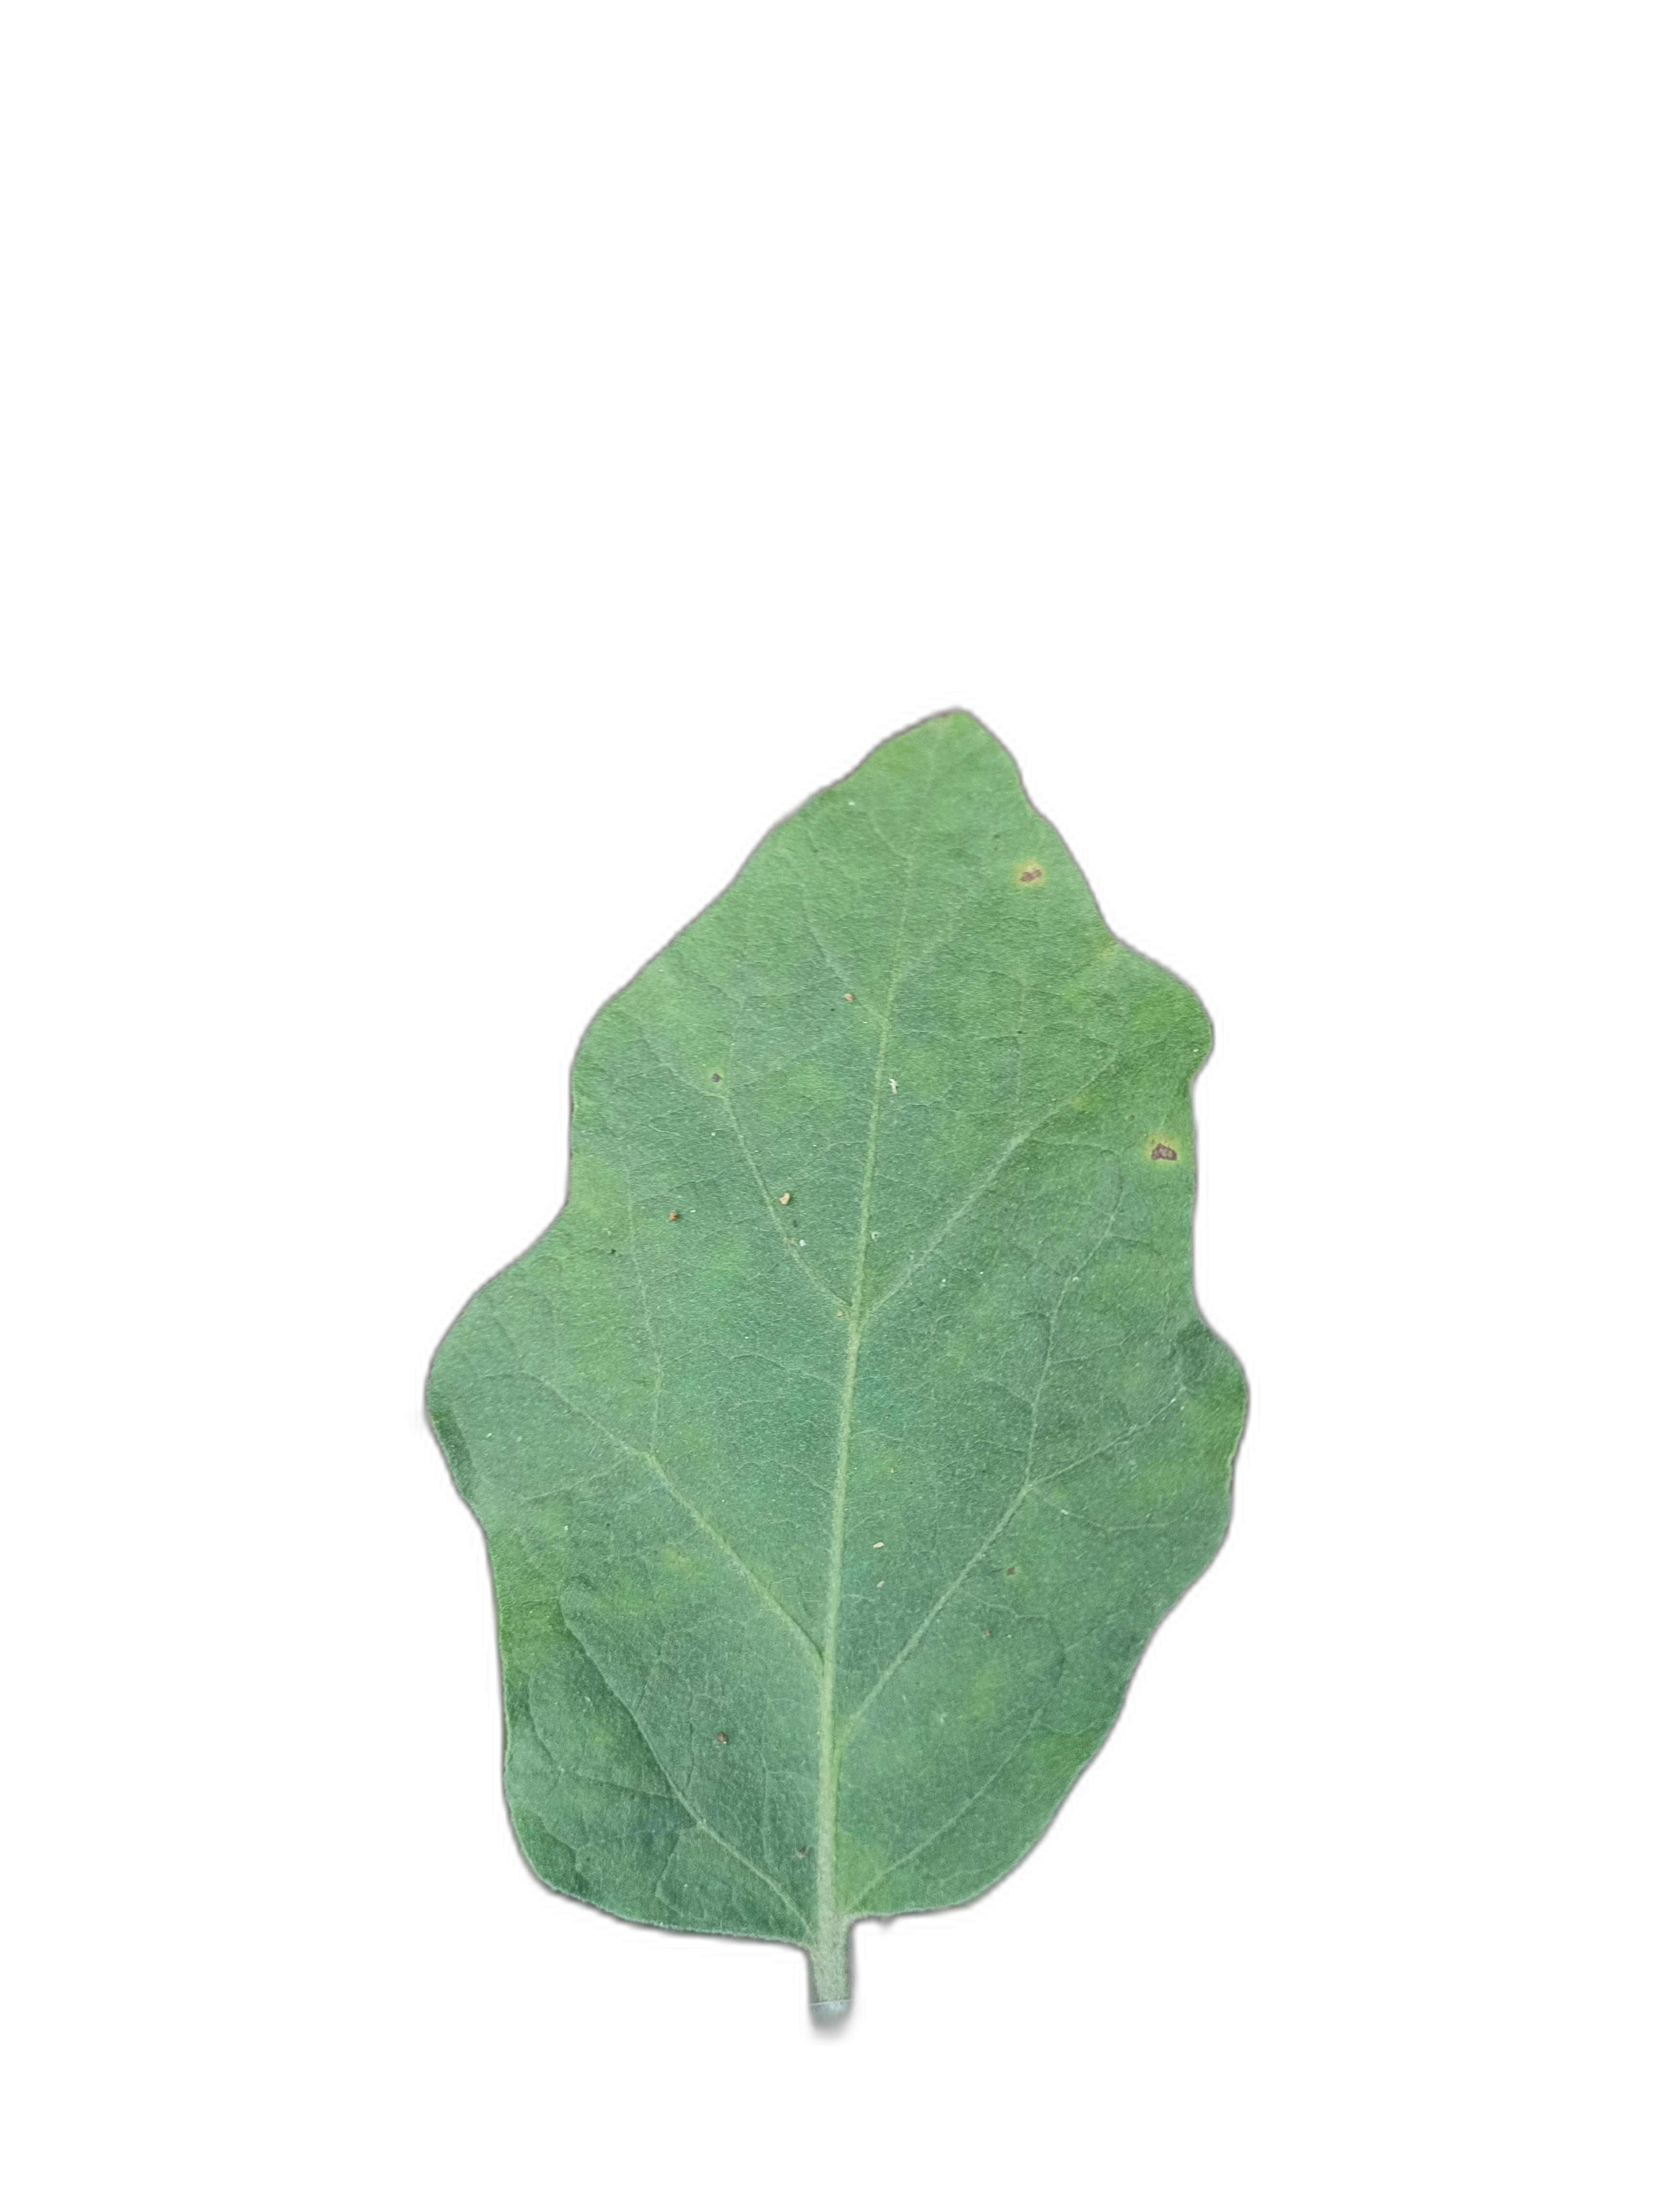
Label: Healthy Leaf